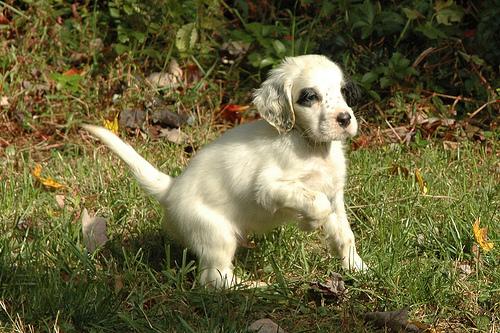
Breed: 203-n000022-English_setter